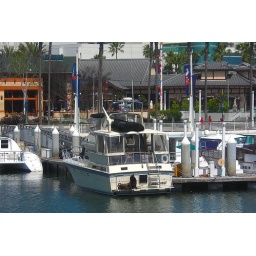
Sea lion sunning itself on a boat in Long Beach harbor.